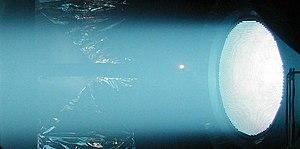
Moteur ionique NEXIS DM1a
Jupiter Icy Moons Orbiter est un projet abandonné de sonde spatiale conçu pour explorer les lunes glaciaires de Jupiter. La cible principale était Europe, dont l'océan est considéré comme étant le plus probable berceau de vie primitive dans le système solaire. Ganymède et Callisto, dont on pense aujourd'hui qu'elles ont des océans liquides et salés sous leurs surfaces glaciaires, étaient également visées par la mission. Il s'agit de la première déclinaison du projet Prometheus, ce qui fait que le projet JIMO est souvent appelé projet Prometheus par extension.